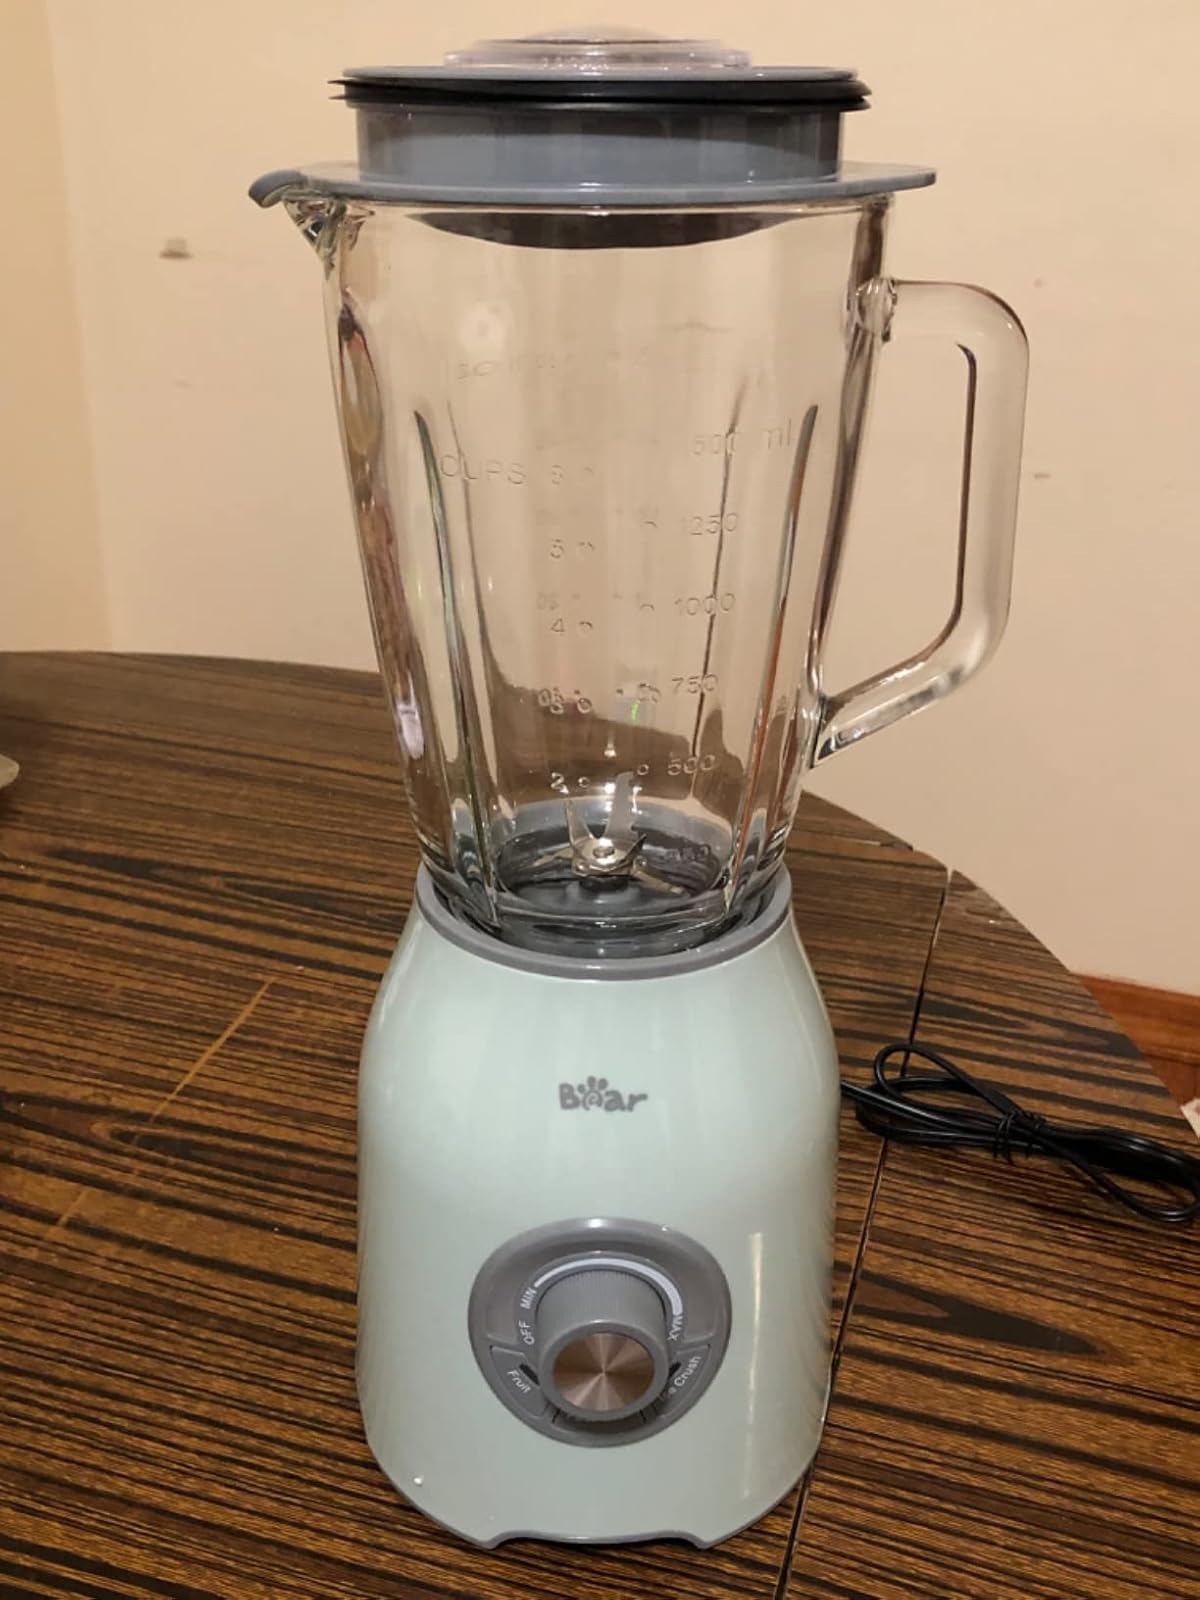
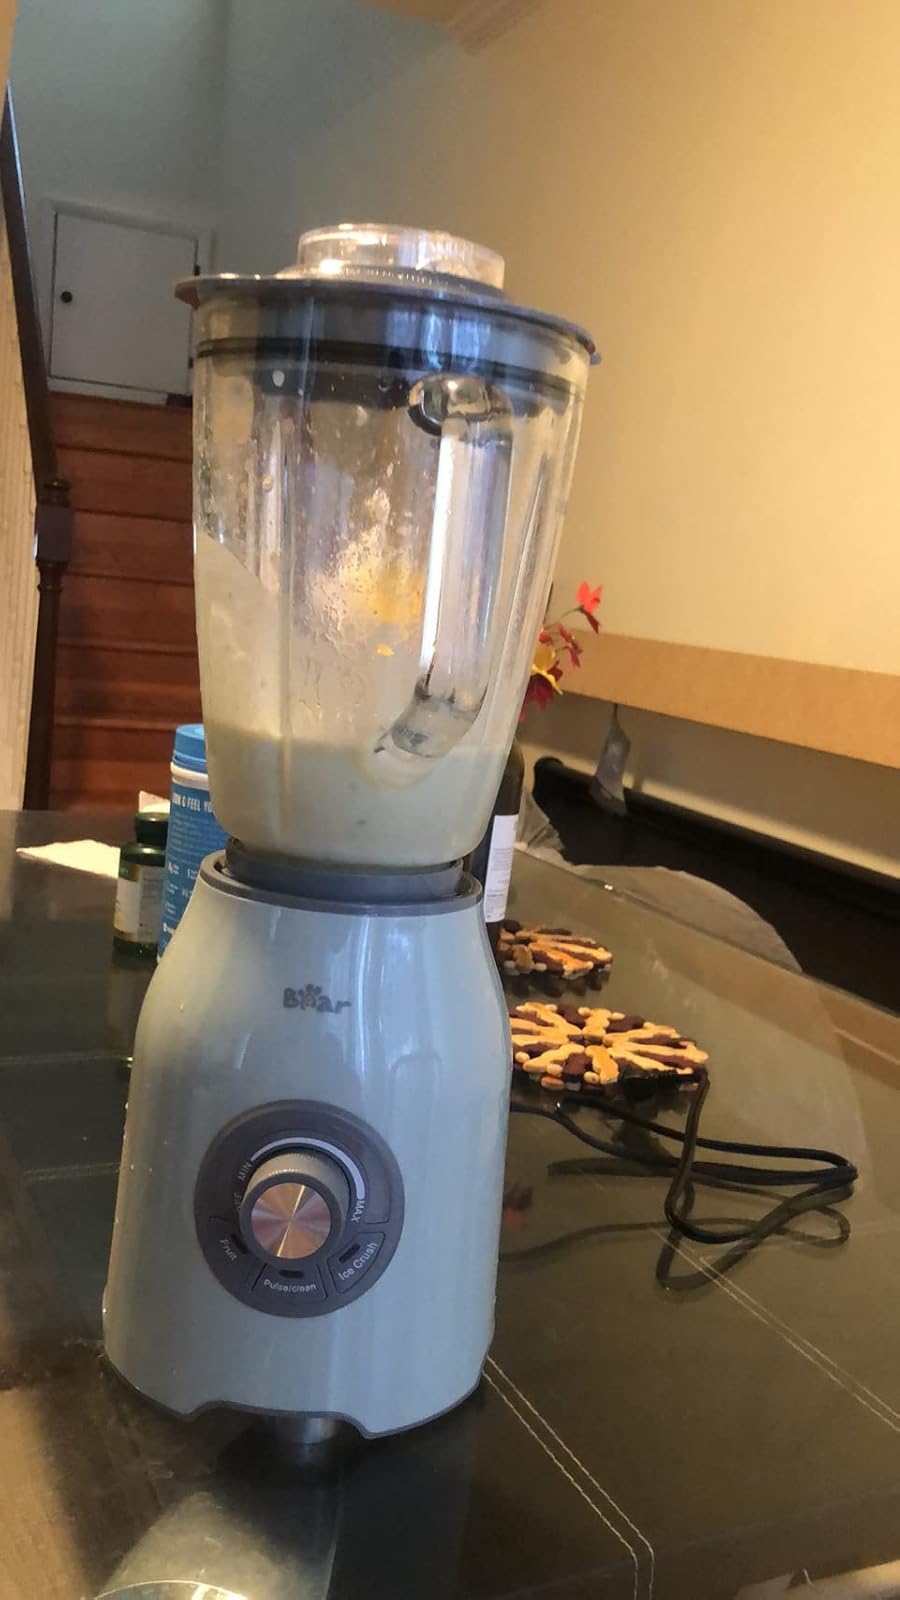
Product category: items_blender
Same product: yes